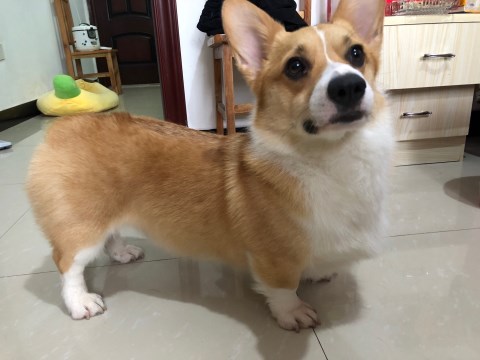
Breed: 2909-n000116-Cardigan